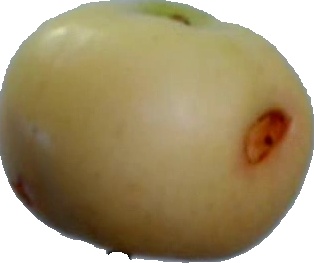
Label: apple_6